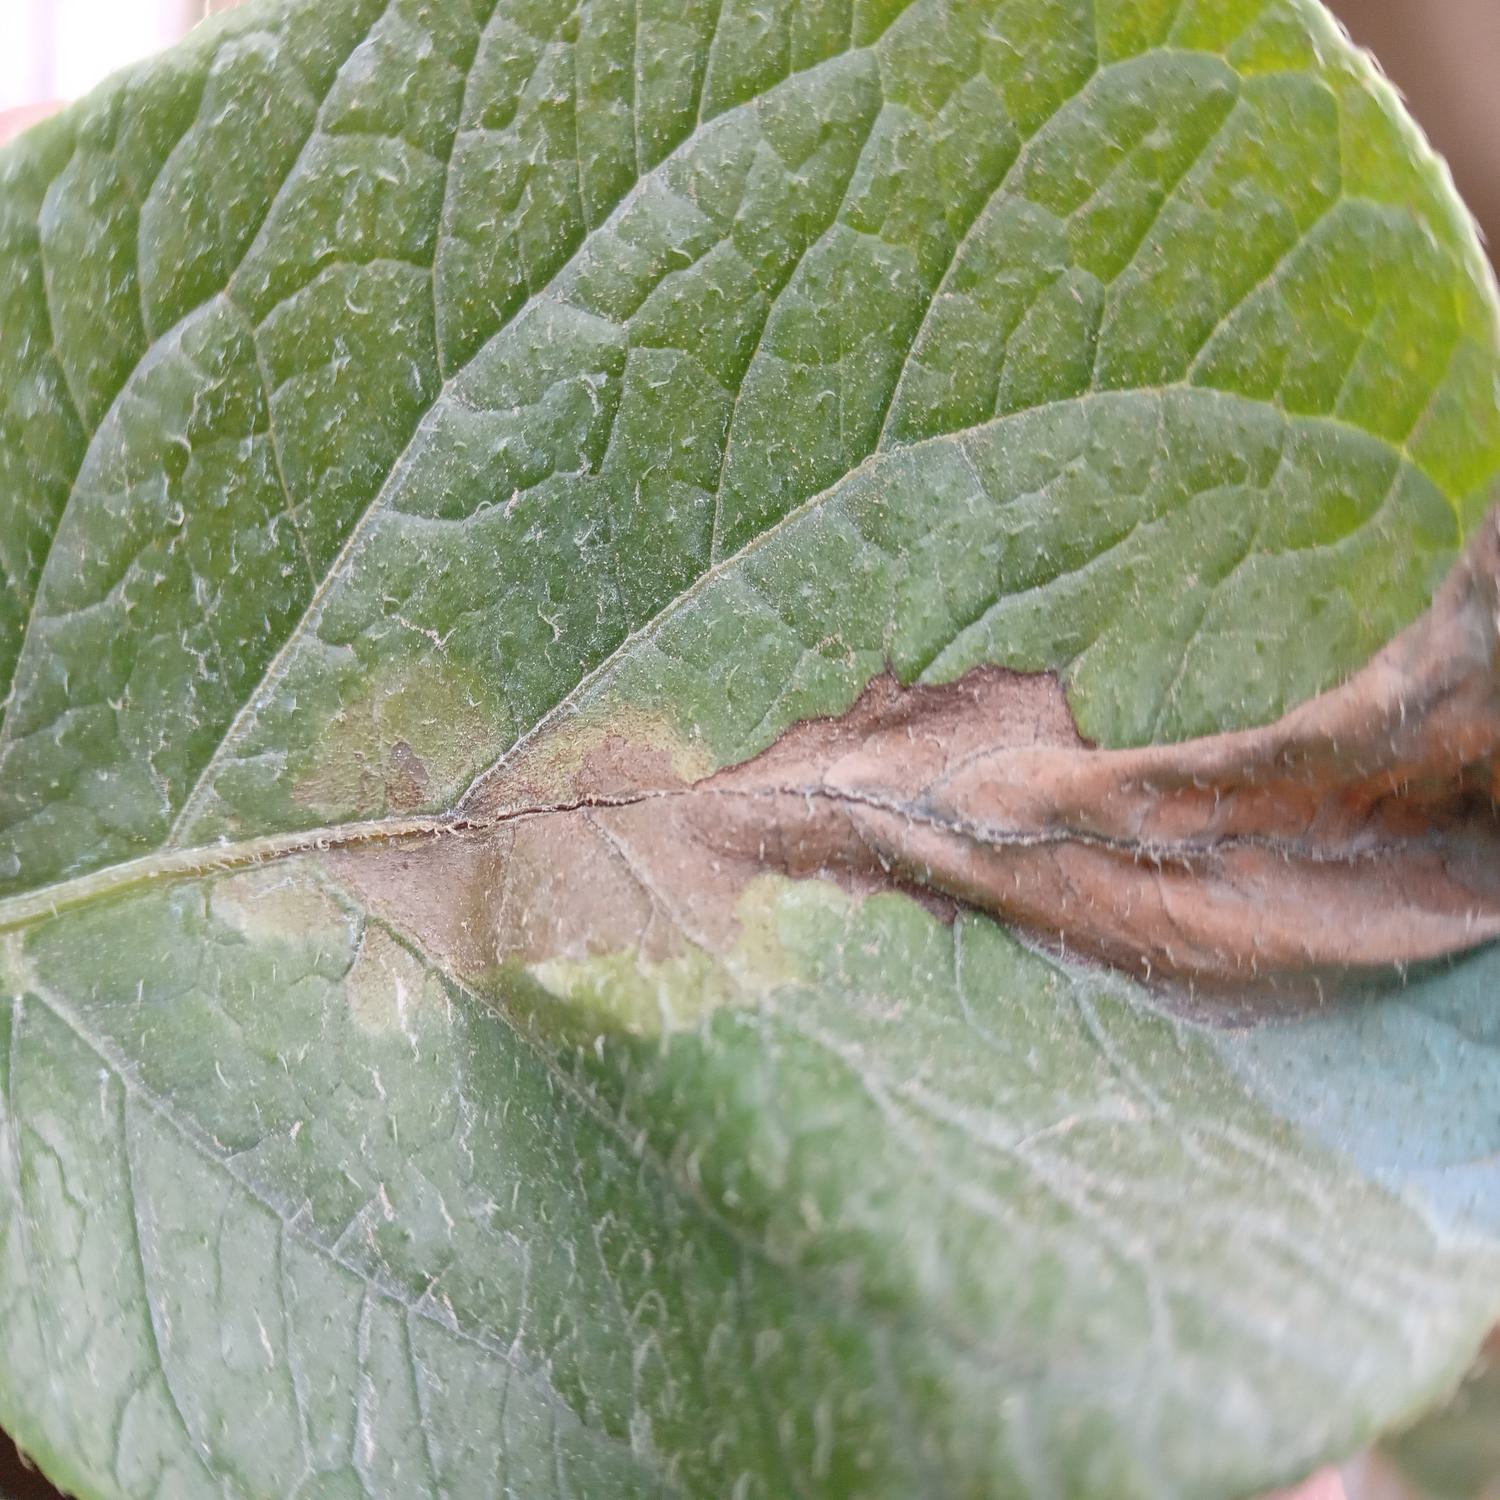
Label: Phytopthora